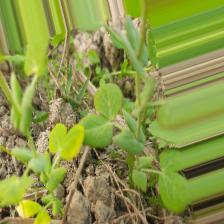
Label: Ascochyta blight